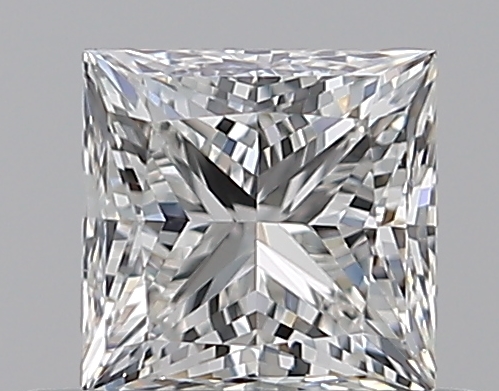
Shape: princess
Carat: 0.5
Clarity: VVS2
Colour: G
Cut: VG
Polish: EX
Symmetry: VG
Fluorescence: N
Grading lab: GIA
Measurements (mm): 4.18 x 4.16 x 3.16